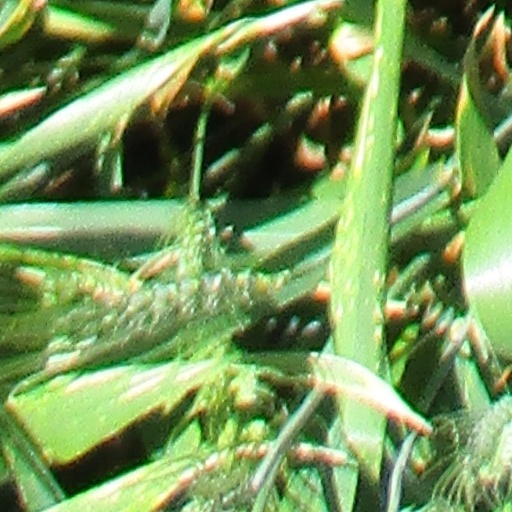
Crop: wheat